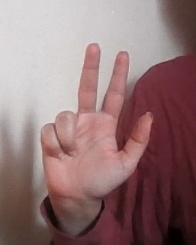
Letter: al